Light infantry

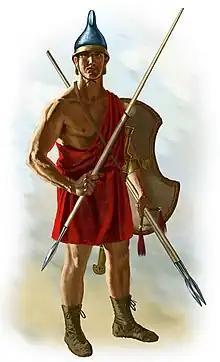
Agrianian peltast,

The concept of a skirmishing screen is a very old one and was already well-established in Ancient Greece and Roman times in the form, for example, of the Greek peltast and psiloi, and the Roman "velites". As with the so-called "light infantry" of later periods, the term more adequately describes the role of such infantry rather than the actual weight of their equipment. Peltast equipment, for example, grew steadily heavier at the same time as hoplite equipment grew lighter. It was the fact that peltasts fought in open order as skirmishers that made them light infantry and that hoplites fought in the battle line in a phalanx formation that made them heavy infantry.